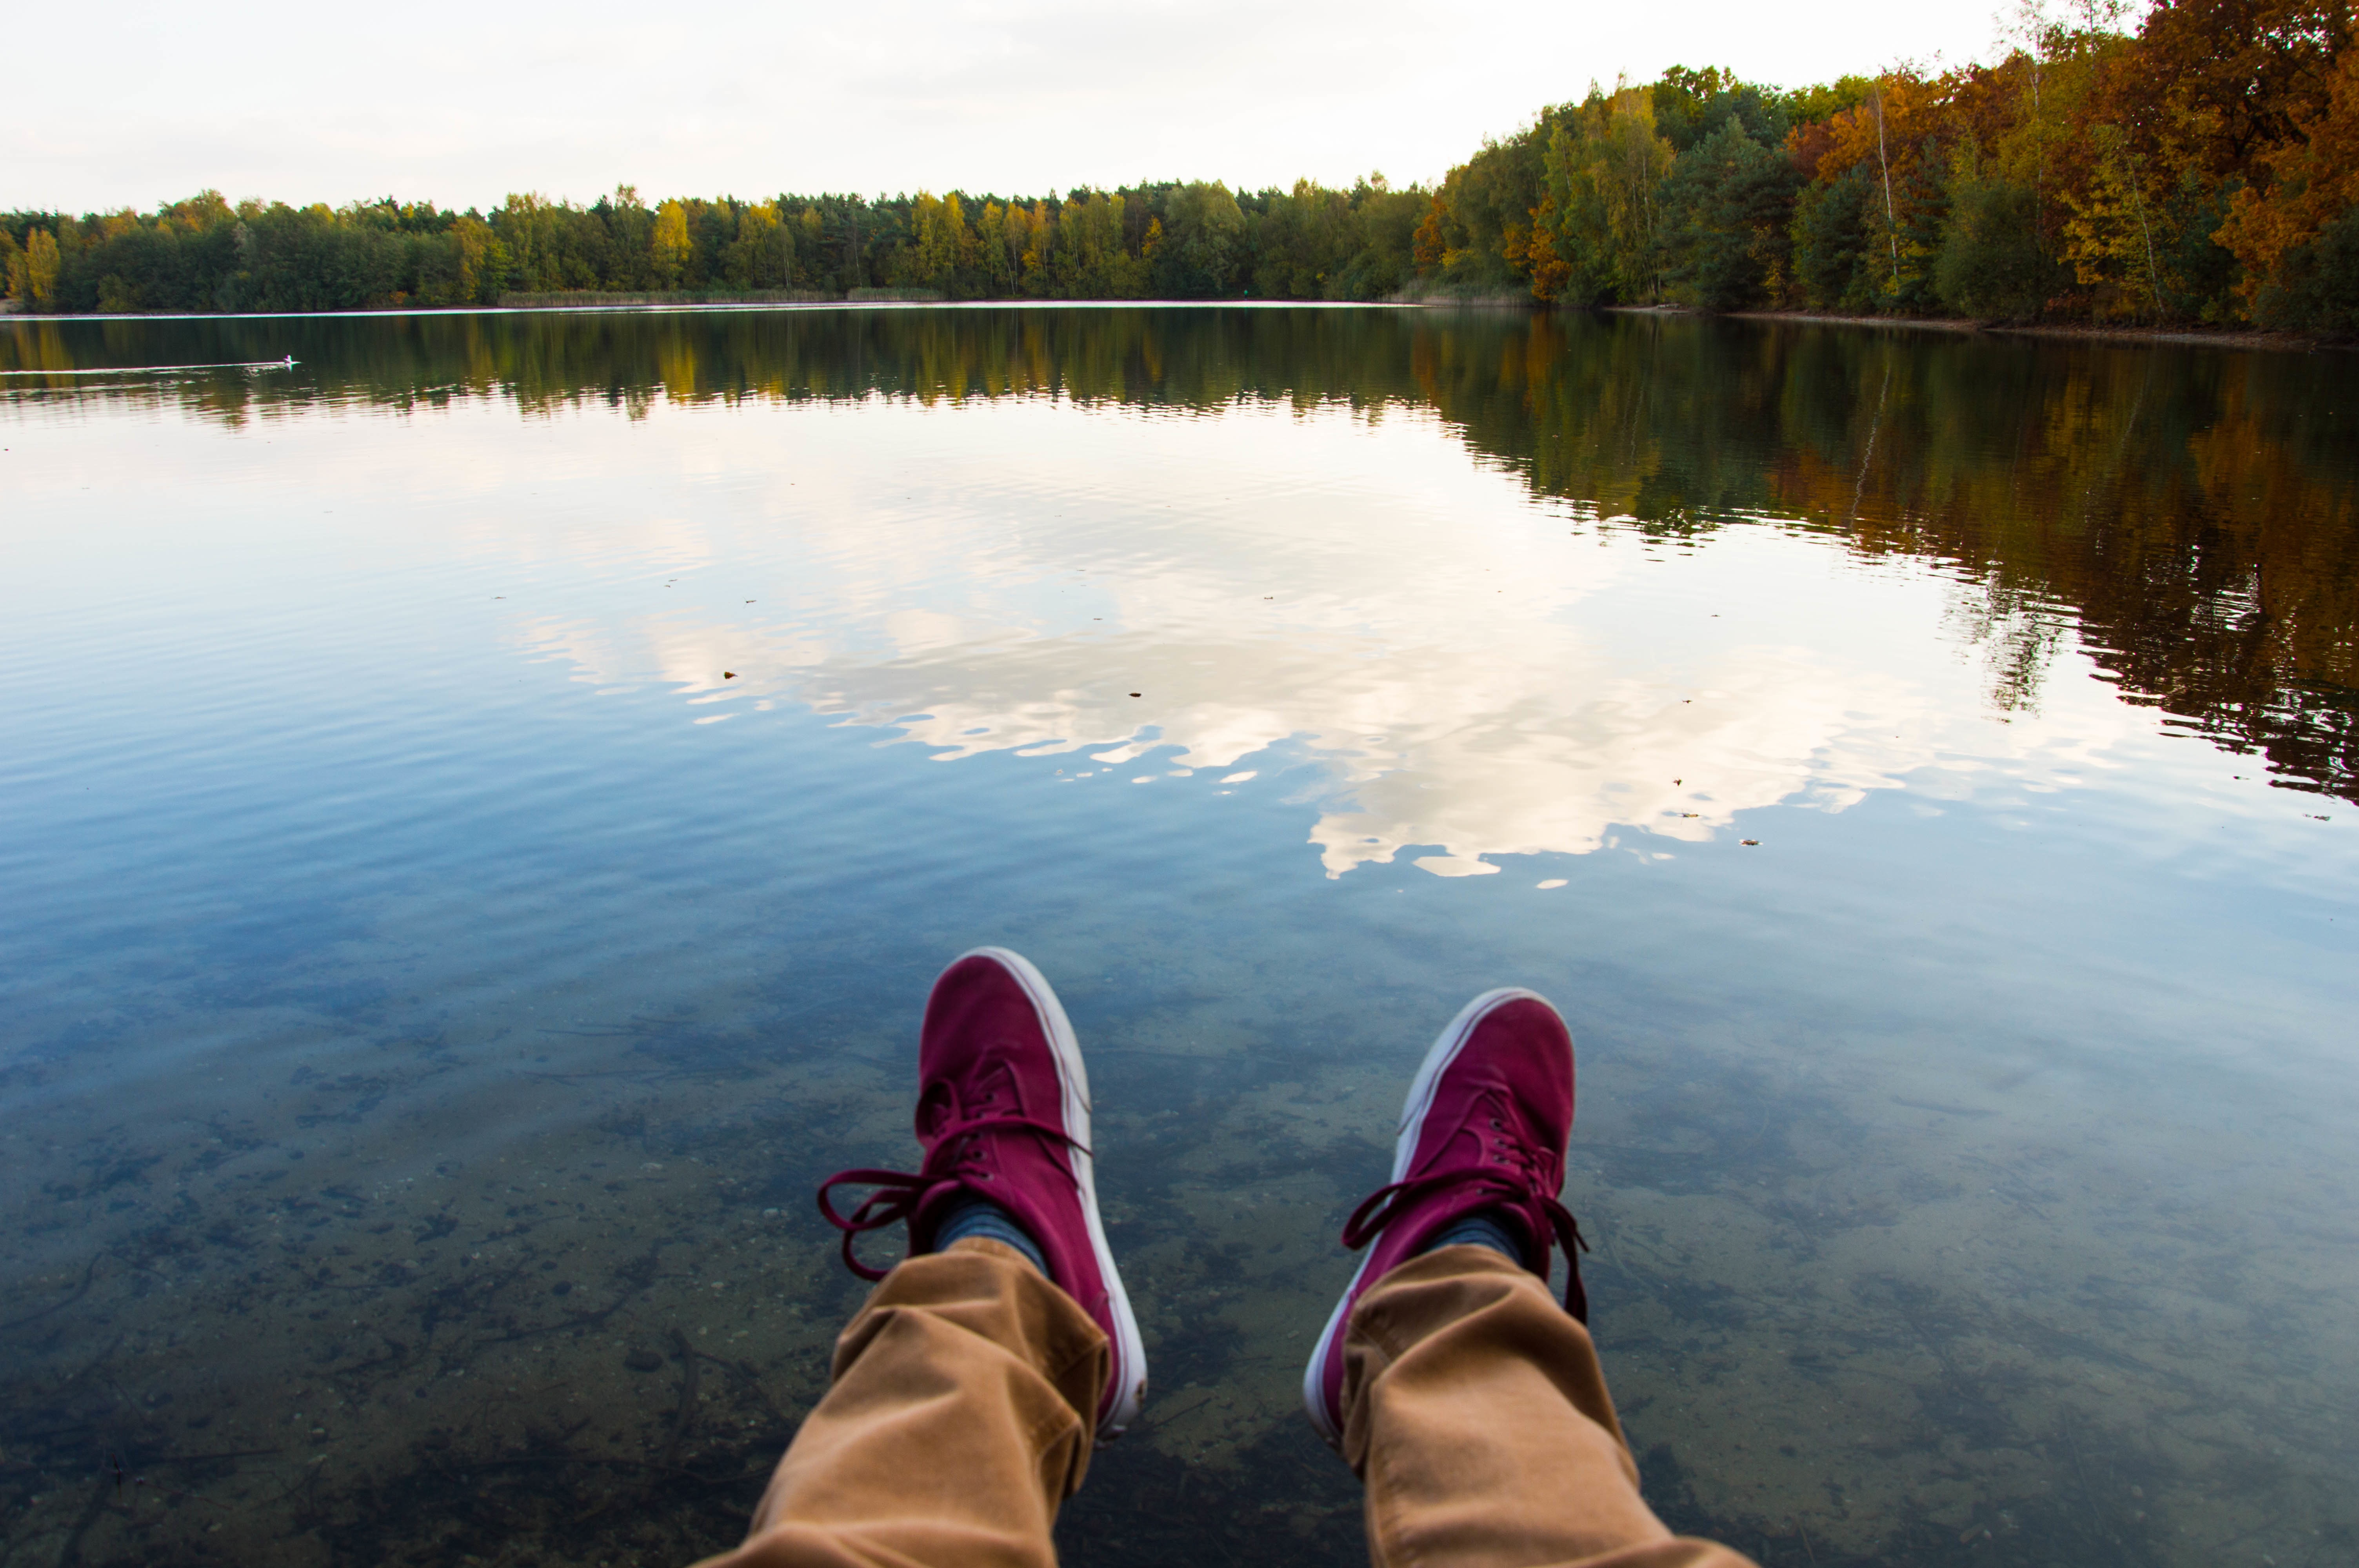
water, wilderness, mountain, lake, river, reflection, vehicle, reservoir, boating